Bikini

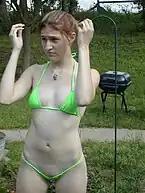
A woman wearing a modern microkini in a casual outdoor setting; this neon green swimsuit features a triangle top and thong bottoms.

Réard's company folded in 1988, four years after his death. Meanwhile, the bikini had become the most popular beachwear around the globe. According to French fashion historian Olivier Saillard, this was due to "the power of women, and not the power of fashion". By 1988 the bikini made up nearly 20% of swimsuit sales, more than any other model in the US, though one-piece suits made a comeback during the 1980s and early 1990s. In 1997, Miss Maryland Jamie Fox became the first contestant in 50 years to compete in a two-piece swimsuit at the Miss America Pageant. Actresses in action films like "Blue Crush" (2002) and "" (2003) made the two-piece "the millennial equivalent of the power suit", according to Gina Bellafonte of "The New York Times."